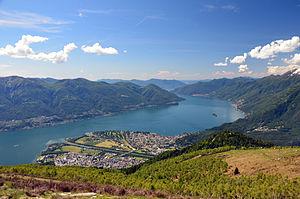
Ascona (Tessin, Suisse) et le lac Majeur vus depuis le Mont Cimetta
Cet article présente la liste des lacs dont tout ou partie de la superficie se situe en Suisse. Le pays compte plus de 175 lacs. La superficie totale occupée par des lacs est de 1 422,4 km², dont 1 232,8 km² pour les lacs d'une superficie supérieure à 10 km².
Le lac Majeur est un lac préalpin italo-suisse de 212 km² et 65 km de longueur, à environ 50 km au nord-ouest de Milan, à cheval sur le Piémont, la Lombardie et le canton du Tessin. Haut lieu touristique suisse-italien, il est baptisé Majeur car il est un des lacs les plus importants de la région.